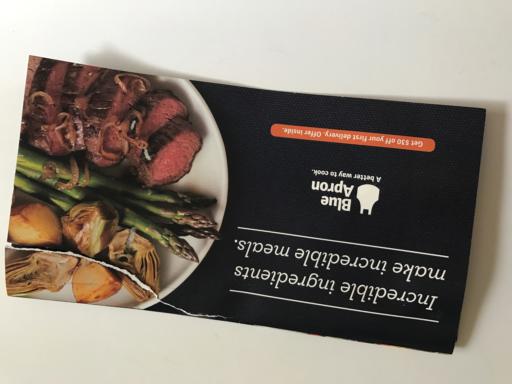
Label: paper